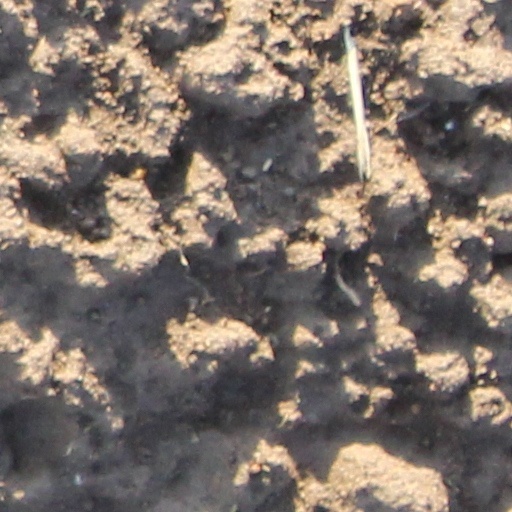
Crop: wheat